Guy Lombardo

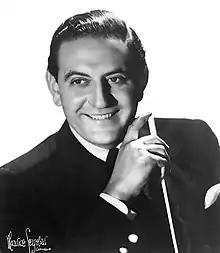
Lombardo in 1944

Gaetano Alberto "Guy" Lombardo (June 19, 1902 – November 5, 1977) was a Canadian and American bandleader, violinist, and hydroplane racer whose unique "sweet jazz" style remained popular with audiences for nearly five decades.